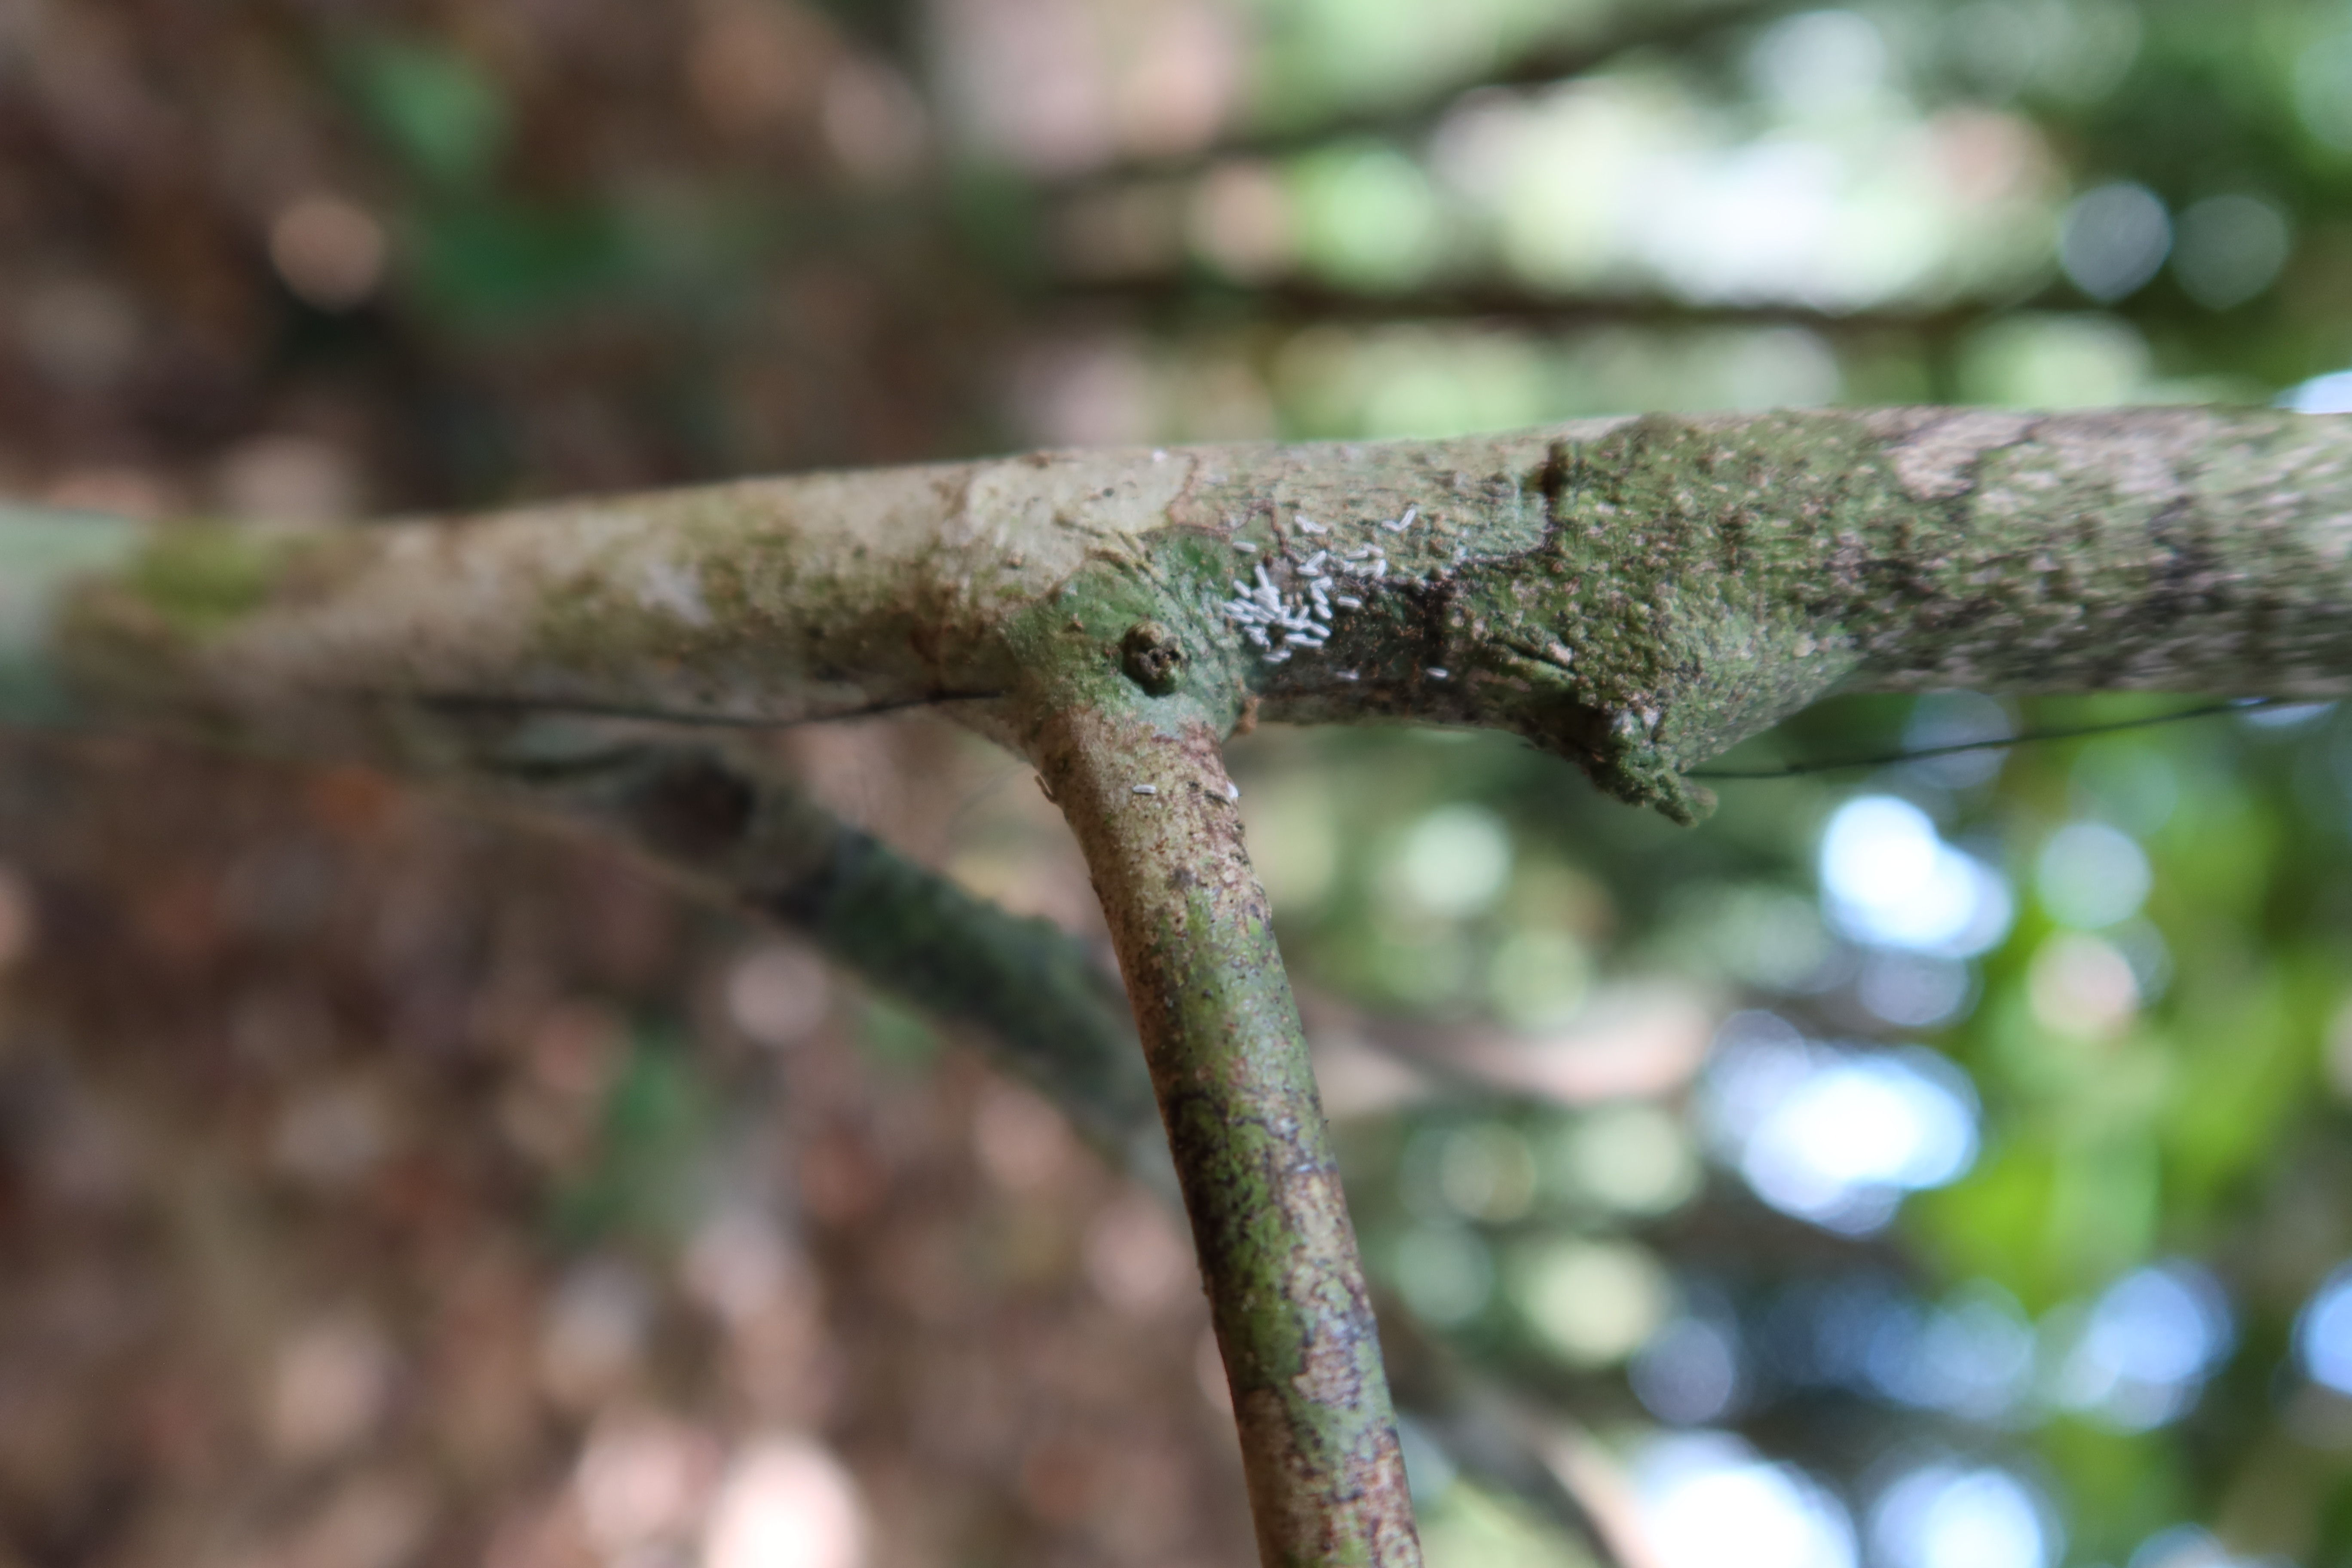
Label: Mealy bugs